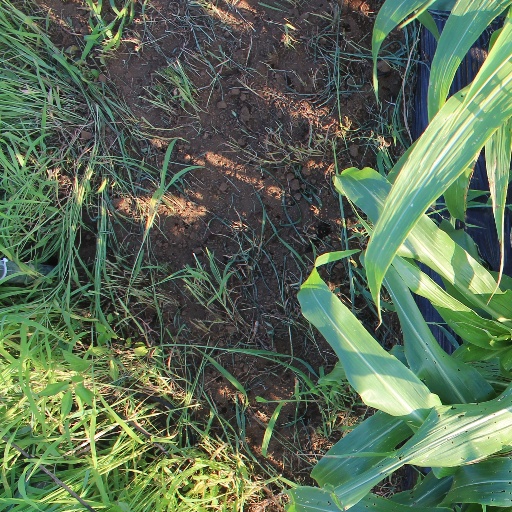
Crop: sorghum